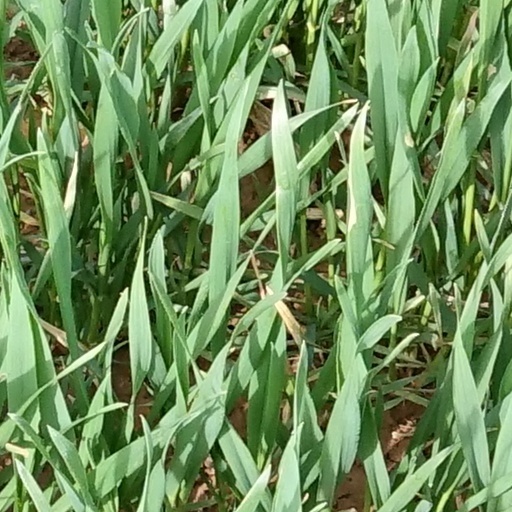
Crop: wheat